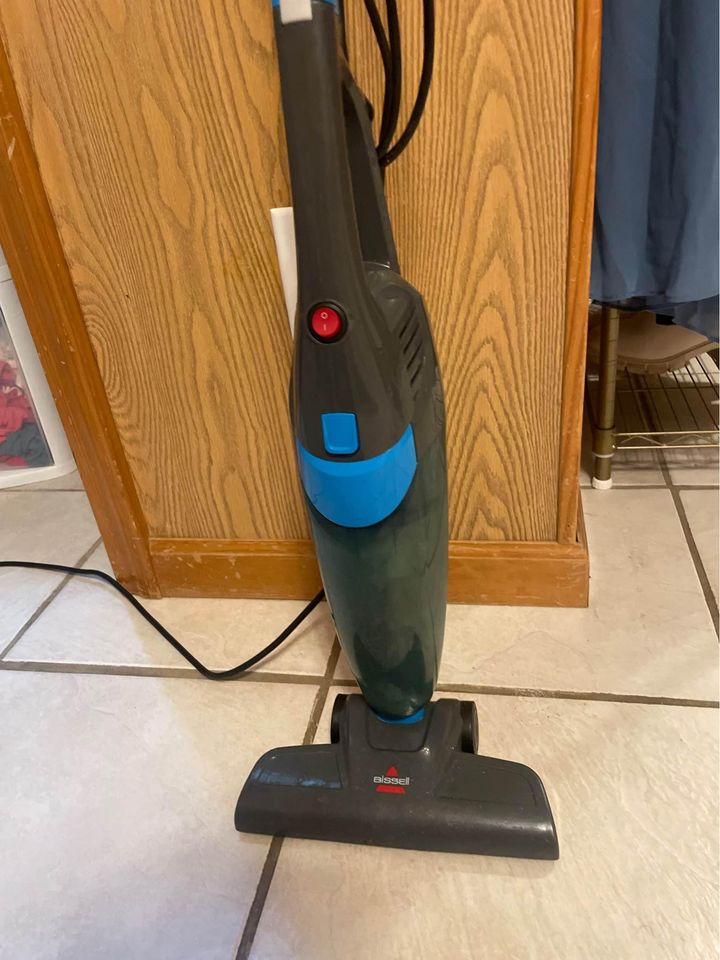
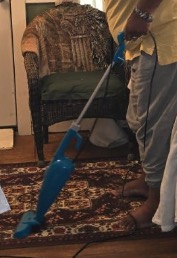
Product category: items_vacuum
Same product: no